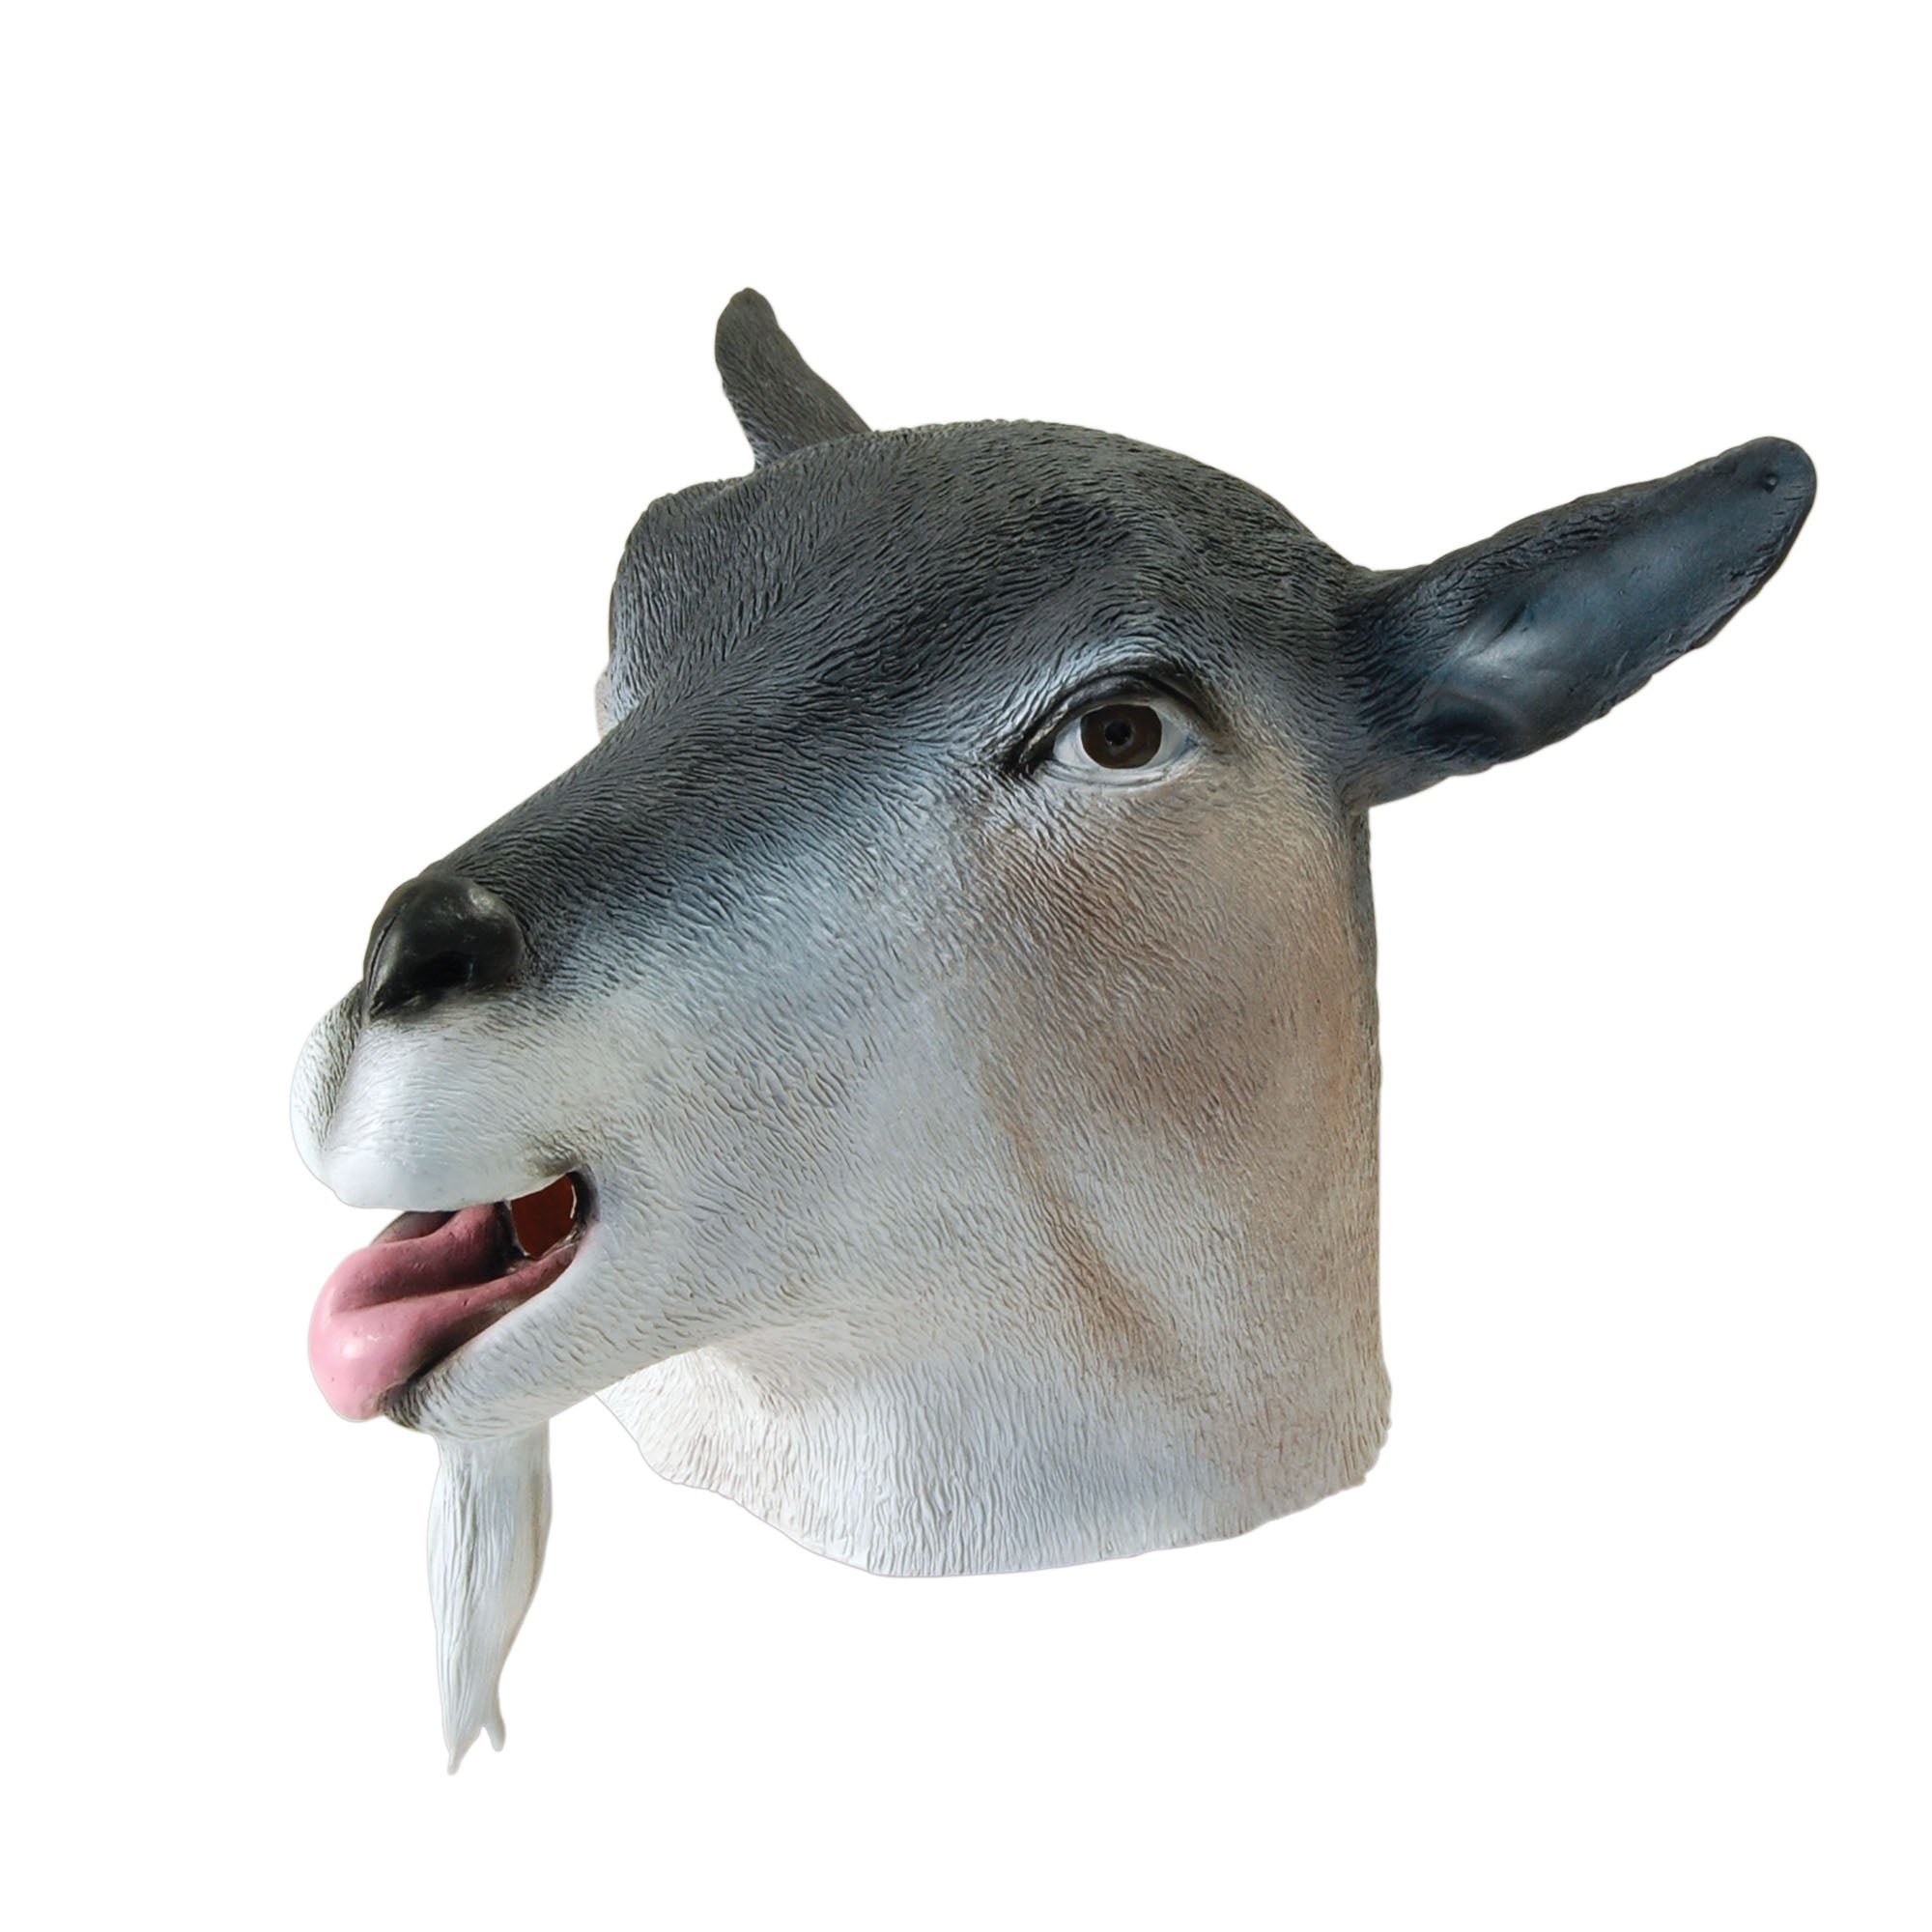
Goat Mask Rubber Grey Overhead
Brand: Bristol Novelty
Be the life of the party with this Goat Mask White and Grey Overhead Rubber featuring a playfully pink tongue and lifelike details. Includes: Rubber Goat Mask Specifications: Theme: Halloween Animal Masks Age Group: Adult Main Colour: Grey
Category: Apparel & Accessories > Costumes & Accessories > Masks